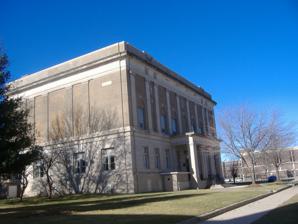
Building: Terre Haute Masonic Temple
Country: United States of America
Year built: 1916
United States historic place Terre Haute Masonic Temple U.S. National Register of Historic Places Terre Haute Masonic Temple, in Terre Haute, Indiana. Show map of Vigo County, Indiana Show map of Indiana Show map of the United States Location 224 N. Eighth St., Terre Haute, Indiana Coordinates 39°28′9″N 87°24′22″W / 39.46917°N 87.40611°W / 39.46917; -87.40611 Area less than one acre Built 1916 Architect Hubbard, Archie H.; Stoolman, A. W. Architectural style Classical Revival Website http://www.terrehautemasonictemple.com/ NRHP reference No. 95000705 Added to NRHP June 9, 1995 The Terre Haute Masonic Temple in Terre Haute, Indiana is a Classical Revival -style Masonic building that ground was broken for in 1915, cornerstone was laid in 1916, and opened in 1917. It was listed on the National Register of Historic Places by the United States Department of the Interior in 1995. The structure was commissioned by the Terre Haute Masonic Temple Association which was included one director from each of the following bodies that funded the building of the temple:  Social Lodge No. 86 F&AM, Humboldt Lodge No. 42 F&AM, Terre Haute Lodge #19 F&AM, Euclid Lodge No. 573 F&AM, Terre Haute Chapter No. 11 R.A.M., Terre Haute Council No. 8 R. & S.M., Terre Haute Commandery No. 16 K.T. The Temple was built by A.W. Stoolman with Archie H. Hubbard serving as architect. The Terre Haute Masonic Temple is currently utilized by Social Lodge No. 86 F&AM, Terre Haute Lodge #19 F&AM, Humboldt Lodge No. 42 F&AM, Terre Haute Chapter No. 11 R.A.M., Terre Haute Council No. 8 R. & S.M., Terre Haute Commandery No. 16 K.T., Job's Daughters Bethel No. 2, Terre Haute Chapter No. 43 Order of the Eastern Star, Terre Haute Order of Amaranth. The building was previously used by Euclid No. 573 F&AM, The Order of the White Shrine of Jerusalem and The Order of Demolay. The governing body of the building that is responsible for all modifications and maintenance is the Terre Haute Masonic Temple Association which still includes six of the original seven bodies that erected the structure (Euclid No. 573 is no longer in existence). The board is composed of a President, Vice President, Secretary & Treasurer, and three other members. The building is a total of four stories tall with an additional full basement. The foundation of the building was initially constructed to support the weight of a twelve-story building. The first floor is the dedicated public floor and contains the ballroom, library, parlor, board room, office, card room, and ladies and gentleman's cloak rooms and rest rooms. The second floor is dedicated to the Blue Lodge and Order of the Eastern Star and houses three lodge rooms, rest rooms and lounge area.  The third floor is dedicated to the three bodies of the York Rite : The Chapter of Royal Arch Masons, Council of Royal & Secret Masters, and Commandery of Knights Templar. The fourth floor contains storage and a choir and organ loft. Gallery National Register of Historic Places 1995 Terre Haute Masonic Temple Boulevard Front of Terre Haute Masonic Temple 1916 Temple Association Directors Second Floor Stained Glass Windows Third Floor Stained Glass Windows See also List of Masonic buildings in Indiana National Register of Historic Places listings in Vigo County, Indiana References